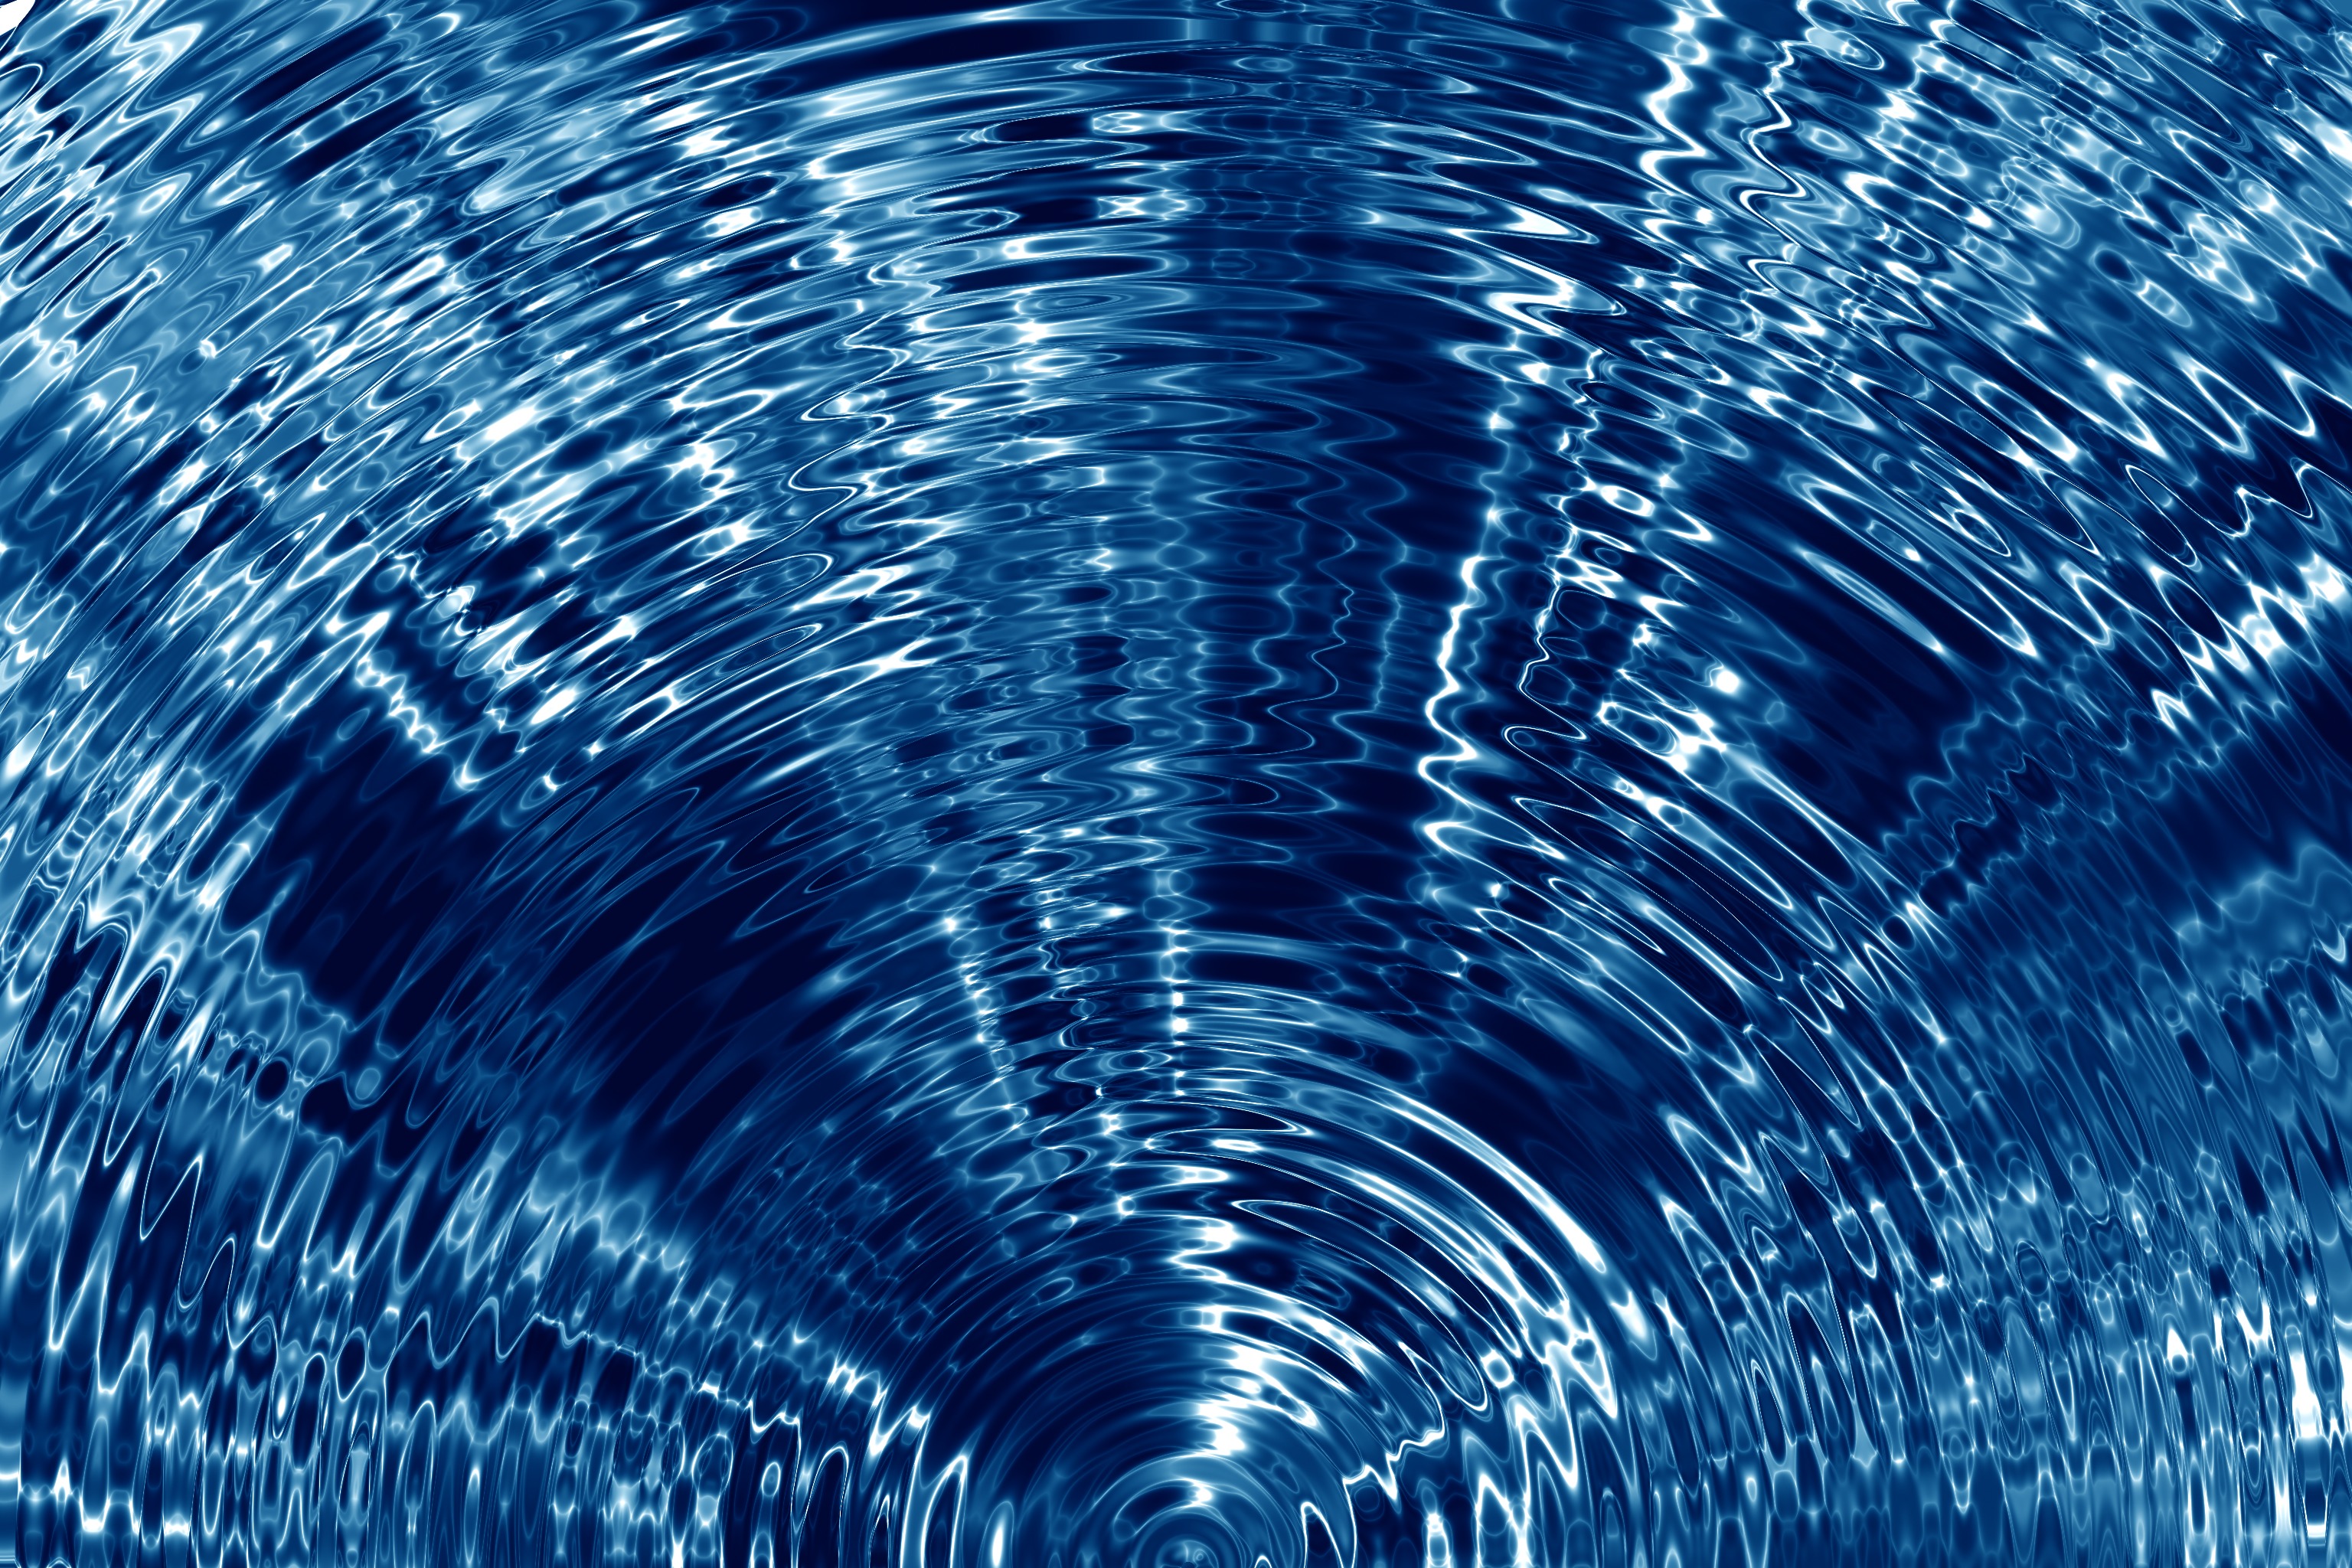
water, liquid, wave, cable, line, blue, waves, ripples, curves, radiate, water surface, radiating